Chiba Prefecture

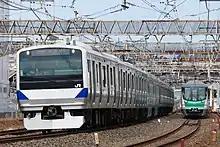
Jōban Line

Chiba Prefecture is home to one national-level museum and several prefectural and local museums. The National Museum of Japanese History is located in Sakura and focuses on the history, archaeology, and folk culture of Japan. The Chiba prefectural museums consist of a main museum, the Natural History Museum and Institute, Chiba in the central Chuō-ku ward of Chiba City, and six branch museums throughout the prefecture. The Chiba Prefectural Museum of Art is in Chiba City. The Chiba Prefectural Boso-no-mura in Sakae focuses on the local culture of the late Edo period, and the Chiba Prefectural Otone Museum in Katori focuses on the culture of the Tone River basin. The reconstructed Japanese castles of Sekiyado and Ōtaki host regional historical museums. The Chiba Museum of Science and Industry is located in Ichikawa on the site of a former factory, and the Coastal Branch of Natural History Museum and Institute, Chiba in Katsuura focuses on the marine environment of the Pacific Ocean coast. Numerous other municipalities in the prefecture also host museums.